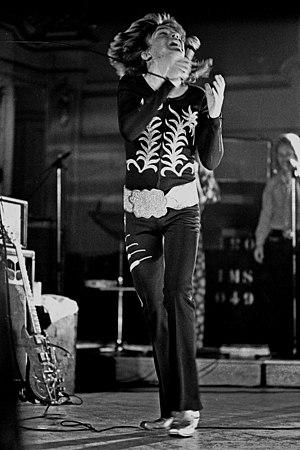
David Bruce Cassidy est un acteur, producteur, scénariste et chanteur américain né le 12 avril 1950 à New York et mort le 21 novembre 2017 à Fort Lauderdale.